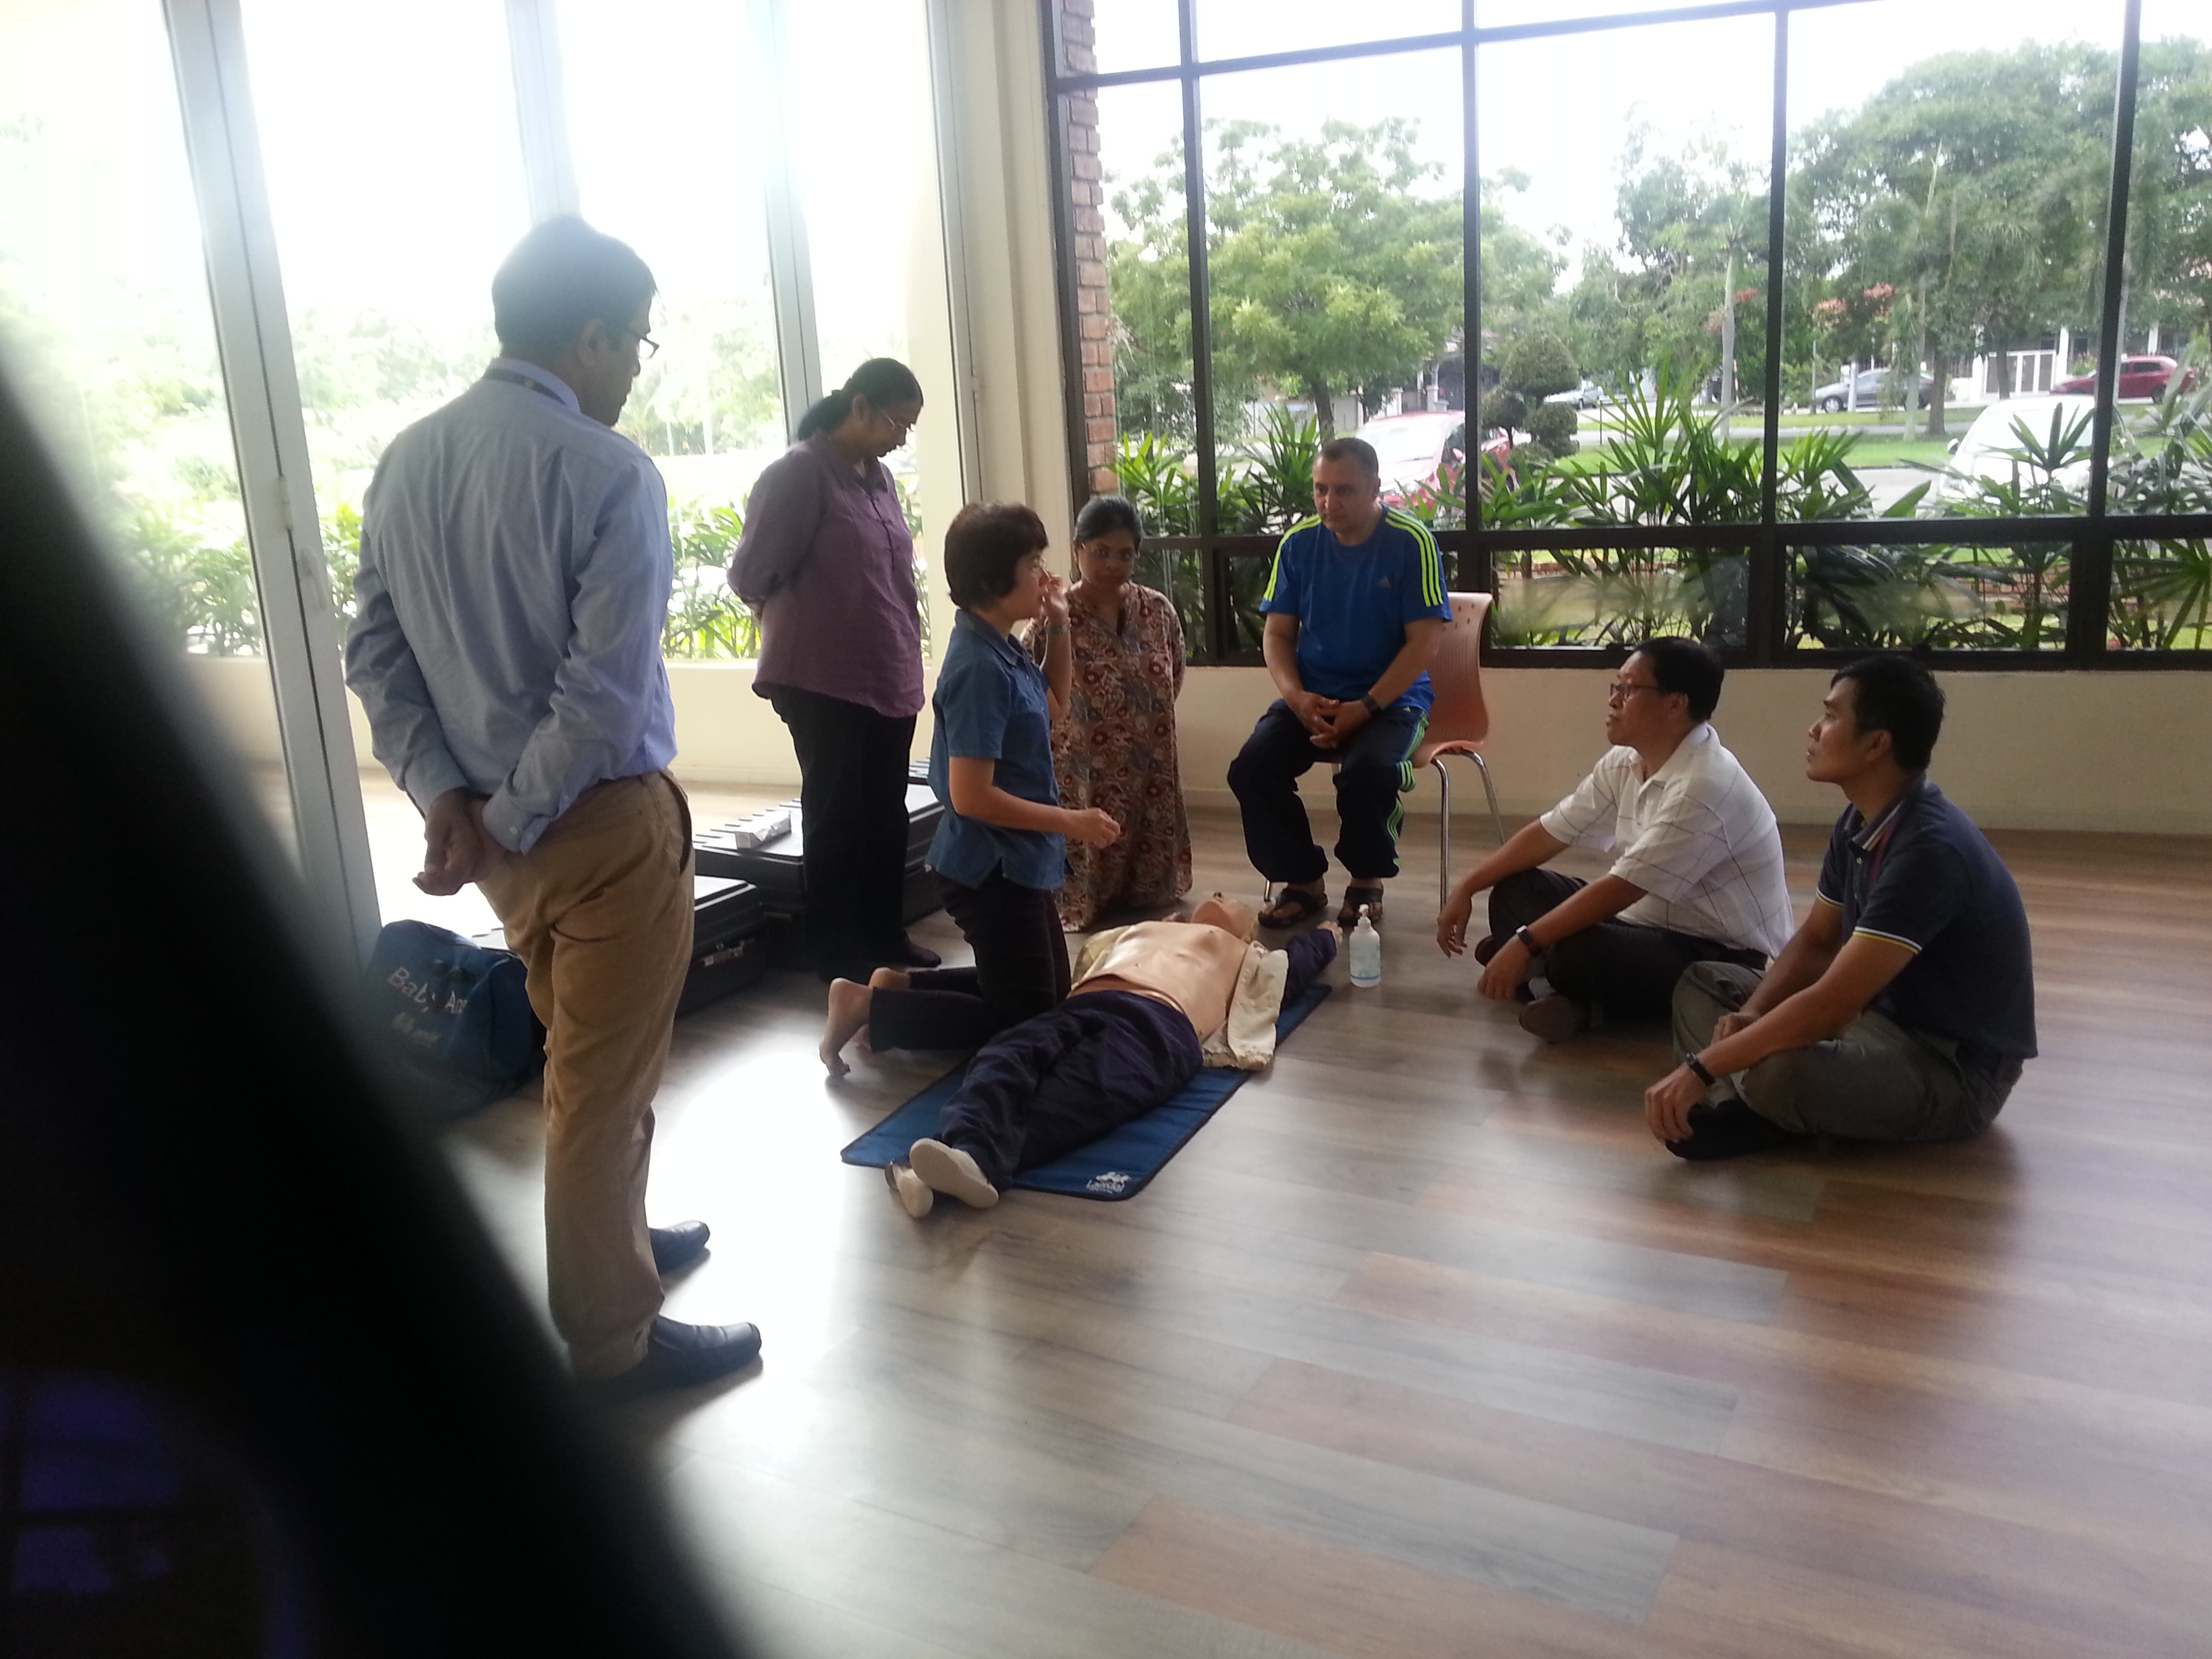
doctors, fun, flooring, recreation, floor